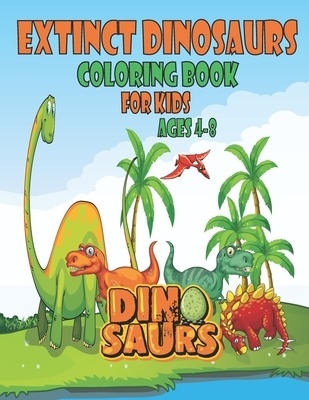
Extinct dinosaurs coloring book for kids ages 4-8: large size 8.5 x 11 inches 29 dinosaurs pages to coloring
Birthday & Christmas Gifts for Kids - Great coloring book for kid who loves to paint and color - Learn the extinct Dinosaurs Author: Man ISBN-10: 8581357520 ISBN-13: 9798581357521 Publisher: Independently Published Language: English Published: 12/14/2020 Pages: 60 Format: Paperback Weight: 0.36lbs Size: 11.02h x 8.50w x 0.12d
Brand: Man
Category: Toys & Games > Toys > Art & Drawing Toys